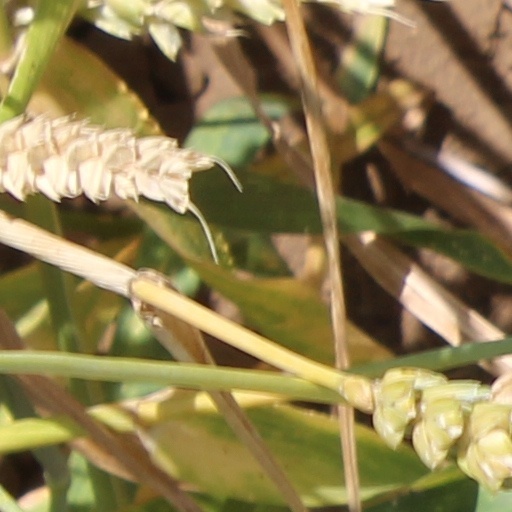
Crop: wheat